Sarangani

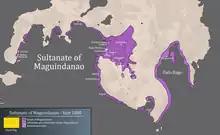
Map showing the present territories of Sarangani as part of Sultanate of Maguindanao in 1800s.

In 1942, the Japanese troops occupied Southern Cotabato. In 1945, Filipino troops of the 6th, 10th, 101st and 102nd Infantry Division of the Philippine Commonwealth Army and 10th Constabulary Regiment of the Philippine Constabulary entered in and liberated Southern Cotabato and fought against the Japanese Imperial Army forces during the Battle of Cotabato at the end of World War II under the Japanese Occupation.